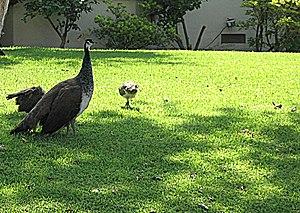
Arcadia est une ville du comté de Los Angeles, dans l'État de Californie aux États-Unis. Sa population s’élevait à 56 364 habitants lors du recensement de 2010, estimée à 58 799 habitants en 2017.